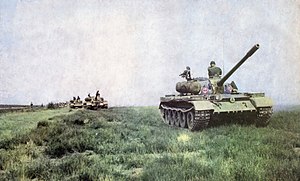
T-54/55 / Produktionshistorie / Polen
Polske T-55'er
T-54 og T-55 var en serie sovjetiske kampvogne. Den første T-54-prototype fremkom i marts 1945, lige inden afslutningen på 2. Verdenskrig. T-54 blev sat i serieproduktion i 1947 og blev standardkampvognen i de pansrede enheder i den Røde hær og Warszawapagtlandene foruden en række andre hære og var indblandet i mange af de krige, som udkæmpedes i den anden halvdel af 20. århundrede.